Walls of Marrakesh

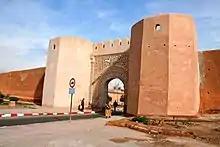
Bab el-'Arissa

Bab er-Robb is one of the most unusual gates in the city, and the only one to be located in an angle or corner of the walls. While historians Deverdun and Allain believes the gate to be of Almohad origin (specifically under Ya'qub al-Mansur) due to its location relative to the Almohad Kasbah, historian Quentin Wilbaux more recently argued that its location in the wider schema of the city suggests it was an original Almoravid gate. All of them believe that Bab Neffis, another gate described in historical sources and named after the nearby Neffis (or N'fis) River, was most likely another name for the same gate. The word "Robb" or "Rubb" refers to a type of cooked wine whose vineyards were cultivated along the Neffis River and thus imported and regulated through this gate. A water basin measuring approximately 70 by 40 metres once existed outside this gate, in an area now covered by a cemetery, and was used for swimming practice.The main structure of the gate is a bastion inside which a bent passage enters from the north, performs a 180-degree turn, and then exits again to the north. Today, the walls in the area have been moved around the gate's bastion such that both entrances of the gate, facing north, open inside the city walls, obscuring its original role as an entrance to the city. However, when the gate was studied by French scholars in 1912 the surrounding city wall had a different configuration: rather than attaching to the side of the gatehouse it attached to the middle of the gate's northern facade, between its two doorways, such that the eastern doorway was outside the city wall while the western one was inside the walls. Since both entrances still faced north, this meant that the outer entrance was not actually directly visible to outsiders coming from the countryside because it faced back towards the city walls; as a result, travelers arriving from the south had to walk all the way around to the far side of the bastion and enter it from the north. Because of this uncharacteristic configuration, and based on comparisons with other gates of the city, Wilbaux has hypothesized that the city's ramparts in this area were previously altered and moved around the gate such that the entrances were originally reversed: the eastern doorway, which was the outer entrance in 1912, was originally located inside the city walls, while the western doorway (the inner entrance in 1912) was originally outside the city walls. This way, the bastion of the gate straddled the city wall and its design was thus quite similar to the original configuration of Bab Aghmat, the other southern gate of the city.